Aleza Lake, British Columbia

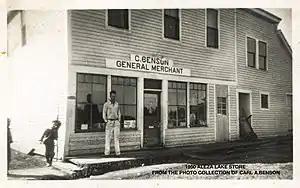
General store, Aleza Lake, 1950.

Lorne A.S. (1884–1955) & Nita M. (1896–1947) Lyle arrived in 1917. Their four daughters raised there were Ethelwynne, Lorita, Nelda and Lois. Buying a central lot south of the tracks at Mile 108.7, Lorne erected a two-storey store, which he ran (1918–21; 1923–50), and became postmaster (1920–21; 1923–50). Commonly, the postmaster in such towns was also a storeowner. Selling the store to Joseph Thomas Norquay (1874–1962), postmaster 1922–23, the Lyles travelled. Following customer dissatisfaction and unpaid purchase instalments, Lyle repossessed the business in 1923. The living quarters occupied the upper level and the rear of the lower level. He constructed a wooden sidewalk out to the tracks. The later enlargement of the store complex included additional buildings for a butchery, flour and feed storage, a warehouse, woodshed, and workshop. The record selection for the store's gramophone entertained customers throughout the 1920s, 1930s and 1940s. Lyle acted as the unofficial mayor.